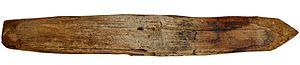
Une gournable, est une longue cheville en bois, broche ou goujon utilisée pour l'assemblage de pièces de bois en construction navale.